Clothing scam companies

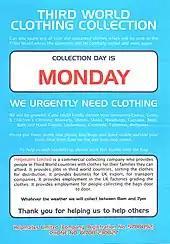
A leaflet from a commercial collecting company

Clothing scam companies are companies or gangs that purport to be collecting used good clothes for charities or to be working for charitable causes, when they are in fact working for themselves, selling the clothes overseas and giving little if anything to charitable causes. They are a particular problem in the United Kingdom, where they rely on people's awareness of proper charities established practise of collecting used clothes for good causes. These companies cause major problems for established charities in terms of lost donations and making the public distrustful of all clothes collectors.